Answer in natural language. Consider the 3D positions of the objects in the scene and not just the 2D positions in the image. Is the centerpoint of  ai language generator at a higher height than Doorway? Choose between the following options: yes or no
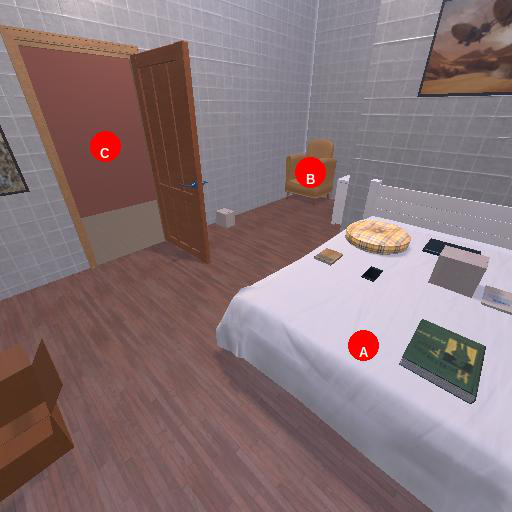
<answer>yes</answer>